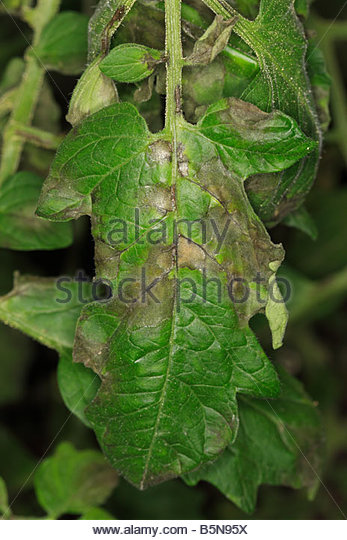
Labels: Tomato leaf late blight